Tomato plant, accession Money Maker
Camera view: bottom (45 deg); turntable rotation: 330 degrees
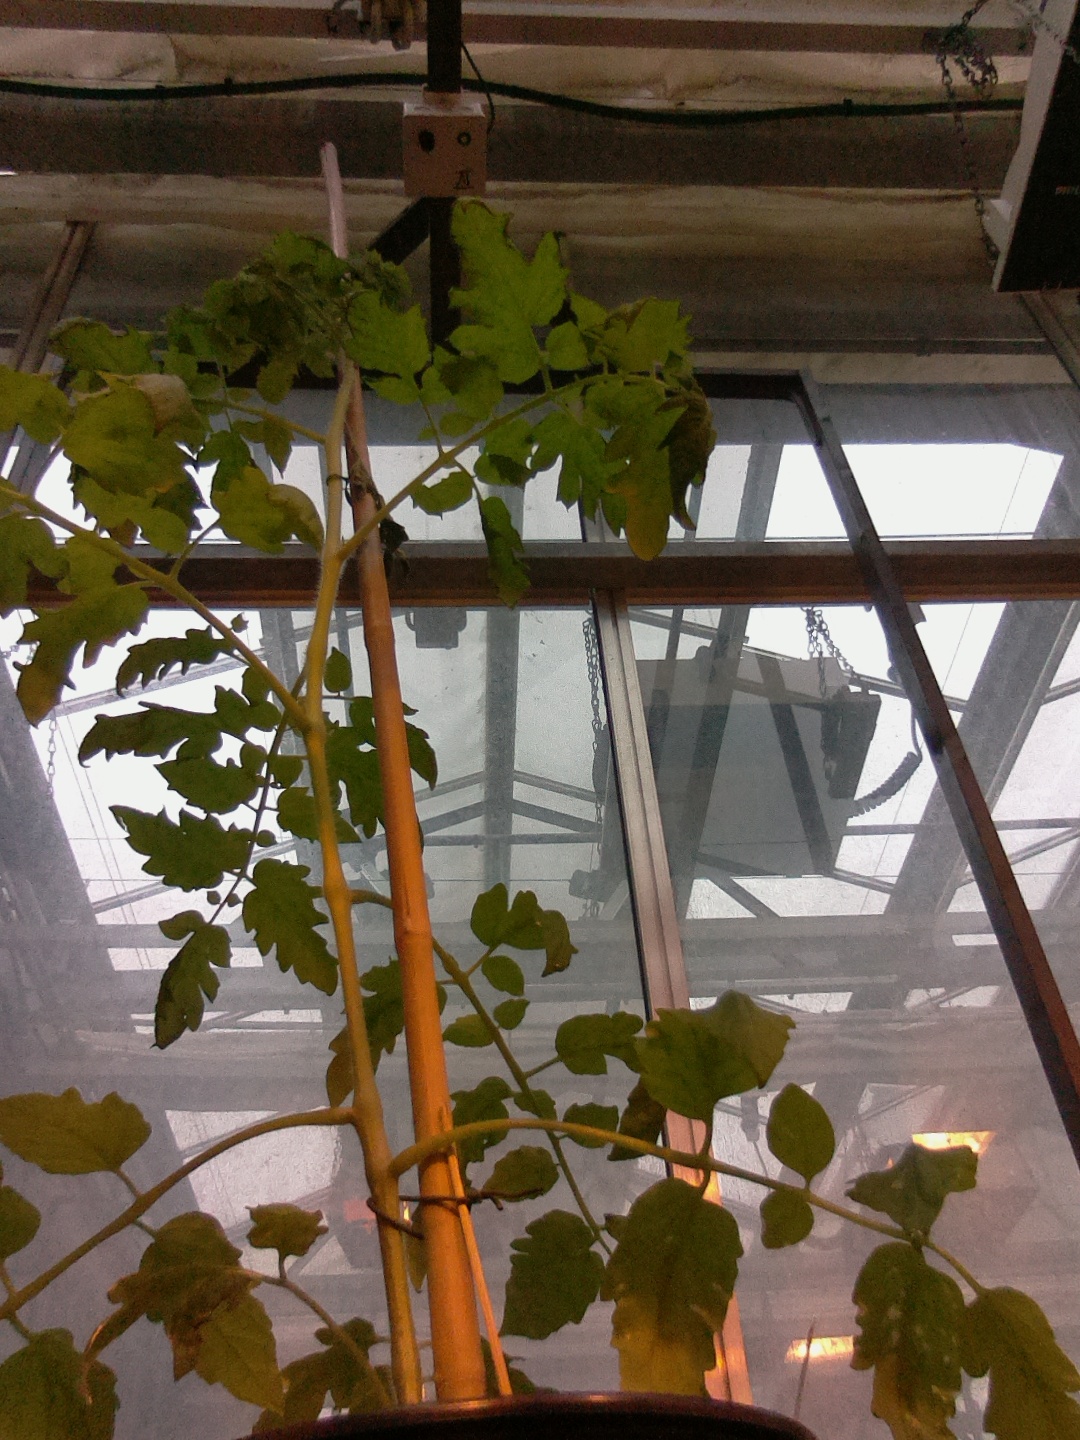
BBCH growth stage 16: 12 of true leaves visible